Monterey, California

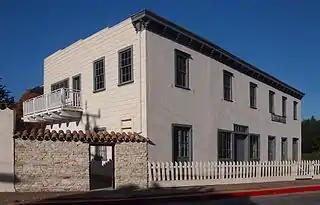
Stevenson House, built in 1836 by Rafael González, was home to Scottish author Robert Louis Stevenson in the 1870s.

Monterey's noise pollution has been mapped to define the principal sources of noise and to ascertain the areas of the population exposed to significant levels. Principal sources are the Monterey Regional Airport, State Route 1 and major arterial streets such as Munras Avenue, Fremont Street, Del Monte Boulevard, and Camino Aguajito. While most of Monterey is a quiet residential city, a moderate number of people in the northern part of the city are exposed to aircraft noise at levels in excess of 60 dB on the Community Noise Equivalent Level (CNEL) scale. The most intense source is State Route 1: all residents exposed to levels greater than 65 CNEL—about 1,600 people—live near State Route 1 or one of the principal arterial streets.